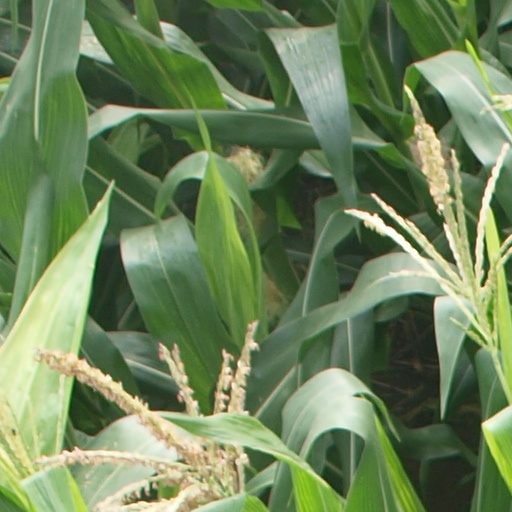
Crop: maize; corn